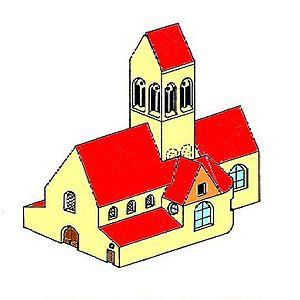
L'église Saint-Denis est une église catholique située à Mogneville, dans le département de l'Oise, en France. Elle est de style roman, sauf les chapelles latérales et la flèche, et ses éléments les plus anciens remontent au début du XIIᵉ siècle. Hormis quelques vestiges, il s'agit surtout des fonts baptismaux et du premier étage du clocher. Sinon, l'église date essentiellement des années 1130 / 1140, pour le transept et le chœur, et des années 1150 / 1160, pour la nef et les bas-côtés, qui ont été supprimés après 1764. Les parties orientales conservent quatre voûtes d'ogives antérieures à 1150, et l'église Saint-Denis s'inscrit ainsi dans un groupe d'une quarantaine d'églises dans le même cas au sein du département. Une autre particularité sont les demi-travées qui subsistent des anciennes absidioles en cul-de-four, qui ont été remplacées par des chapelles carrées gothiques au cours du XIIIᵉ siècle. La nef se caractérise par son importante hauteur et par sa corniche beauvaisine, mais est très sobre à l'intérieur. C'est surtout le clocher et son élégante flèche qui font la célébrité de l'église de Mogneville.